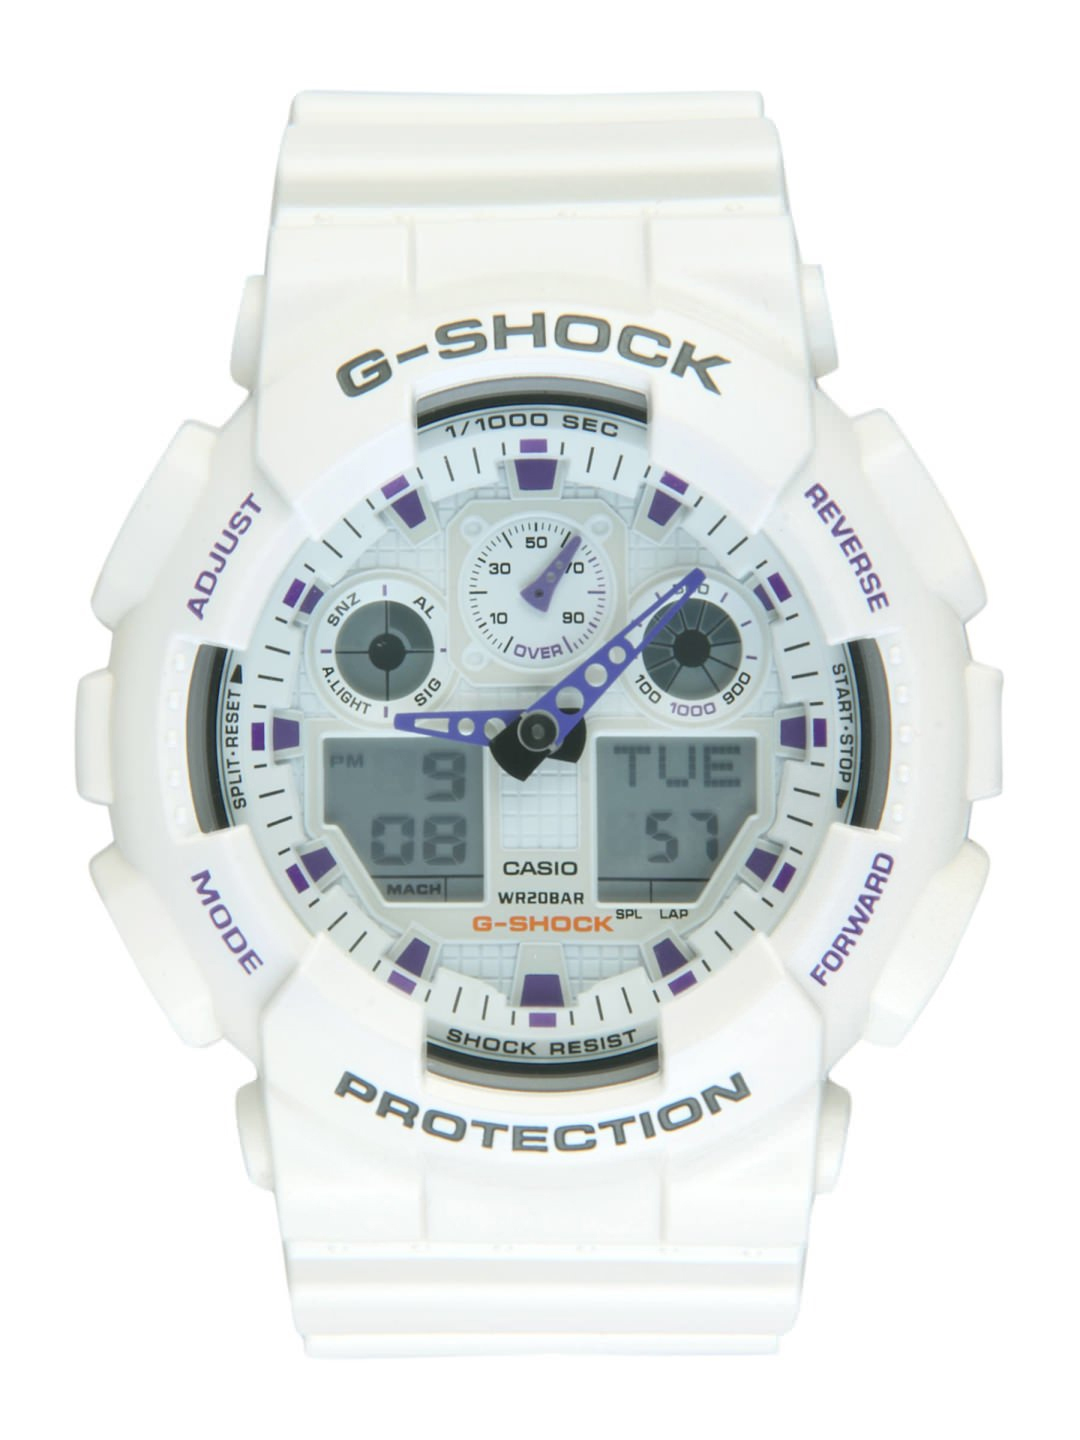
CASIO G-Shock Men White Analogue & Digital Watch G274
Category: Accessories / Watches / Watches
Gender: Men
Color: White
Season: Winter 2016
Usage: Casual